St. Regis New York

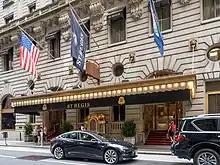
Main entrance to the St. Regis on East 55th Street

Sheraton Hotels leased the St. Regis from Wellington in February 1966. At the time, many old hotels in New York City were being demolished, including the Sheraton East (formerly Ambassador Hotel) on Park Avenue. However, a clause in Sheraton's lease prevented the chain from converting the hotel to offices or changing the hotel's character. The next month, the hotel became the St. Regis-Sheraton. Sheraton planned to renovate the hotel with French-style furnishings. The St. Regis-Sheraton's general manager, Charles Carey, relocated some of the Sheraton East's furnishings to the St. Regis. The chain reopened the roof garden in June 1966, renaming it the St. Regis-Sheraton Roof and Penthouse. By the end of 1967, Sheraton had spent over $1 million on renovations, including a restoration of the King Cole mural. La Cave du St. Regis, a small dining room for private parties, opened at the hotel in early 1968.